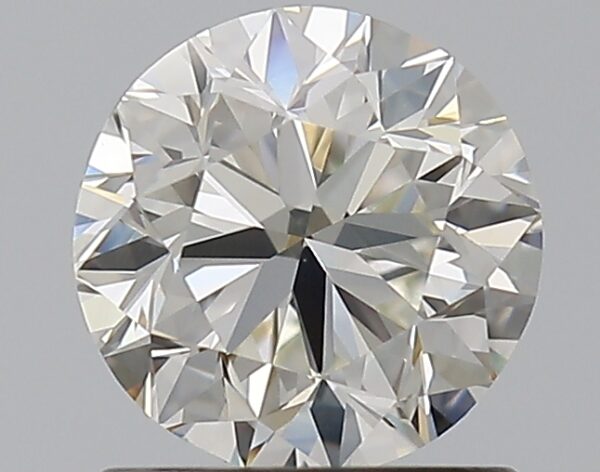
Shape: round
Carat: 1
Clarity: VVS2
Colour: J
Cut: VG
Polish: EX
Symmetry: VG
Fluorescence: N
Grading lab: GIA
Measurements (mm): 6.14 x 6.22 x 4.03